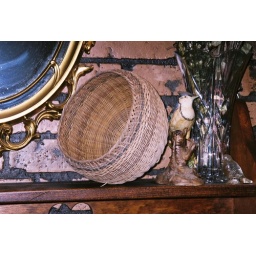
Here is another view of the basket on a shelf in my mom's living room.